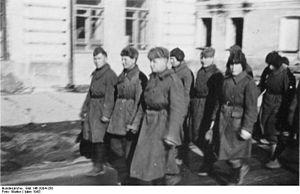
La police auxiliaire biélorusse était une unité de police paramilitaire collaborationniste mise en place par l’Allemagne nazie en juillet 1941, pendant l’occupation de la Biélorussie lors de la Seconde Guerre mondiale. Composée de fonctionnaires biélorusses, il s'agissait ni plus ni moins de l'Ordnungspolizei allemande mise en place dans les territoires occupés, chargés du maintien de l'ordre public. Les activités de la formation étaient supervisées par les départements de la police de la défense, les bureaux des commandants locaux et les commandants de garnison. Les unités étaient composées d’un policier pour 100 habitants dans les zones rurales et d’un policier pour 300 habitants en ville.